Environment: real
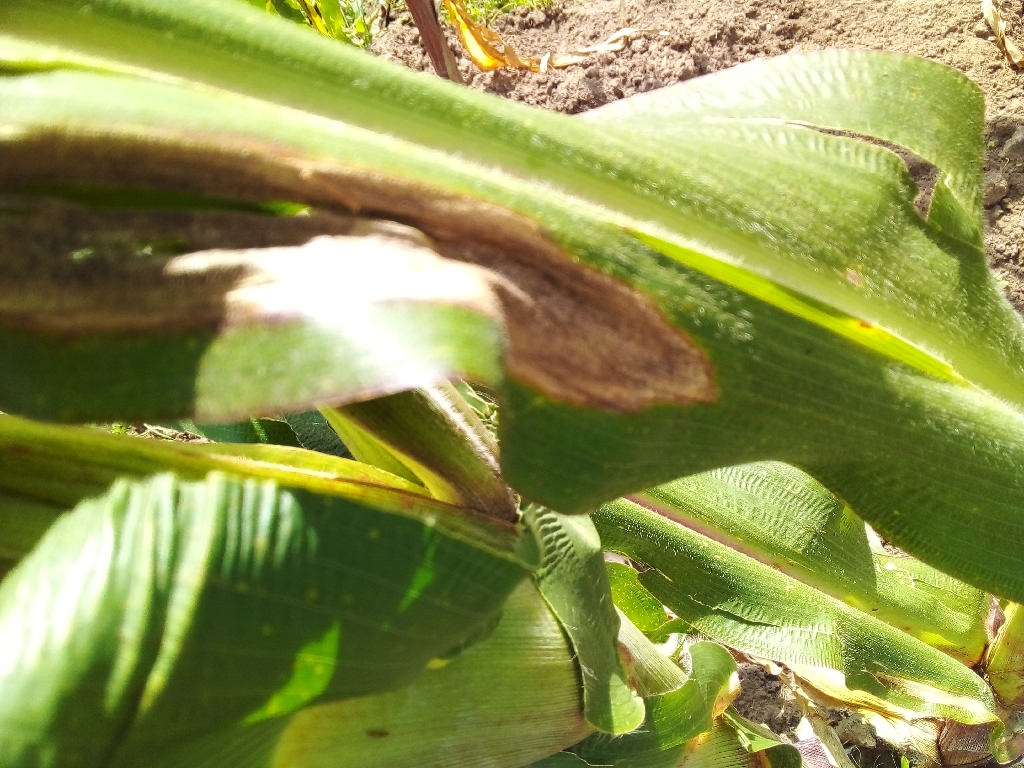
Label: northern_corn_leaf_blight